MG XPower SV

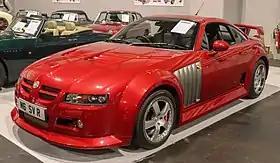
2005 MG XPower SV-R

The MG XPower SV is a sports car that was produced by British automobile manufacturer MG Rover. Manufactured in Modena, Italy and finished at Longbridge, United Kingdom, it was based on the platform of the Qvale Mangusta, formerly the De Tomaso Biguà, itself using parts from the Ford Mustang.